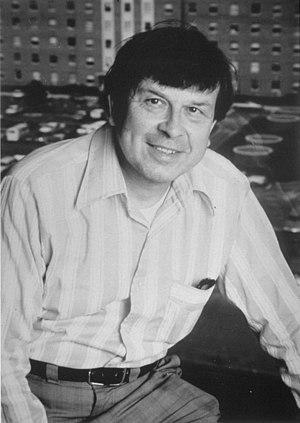
Daniel Carleton Gajdusek, né le 9 septembre 1923 à Yonkers et mort le 11 décembre 2008 à Tromsø en Norvège est un médecin pédiatre américain, d'origine slovaque par son père et hongroise par sa mère.